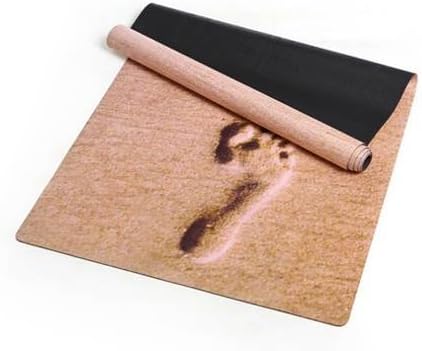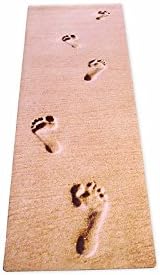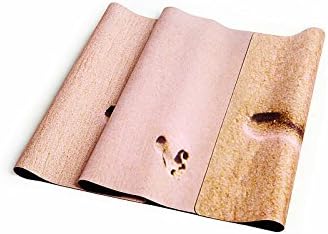
Abundant Life Yoga - Combo Yoga MAT | Premium Eco Mat/Towel That Grips The More You Sweat | Ideal for Hot Yoga, Bikram, Pilates| Includes Carrying Strap!
Category: Sports & Outdoors
Your search for the best and most amazing yoga mat is over! Finally Get Your Very Own Eco-Friendly Yoga Mat That's Odorless, Comfortable and Long Lasting. Our Premium Yoga Mat Feature These Advantages: *UNIQUE DESIGNS - No more boring one color mats! Choose from 8 available design options to fit your individual style. *REVERSIBLE - Lightweight and extremely flexible. * WIDE USAGE - Suitable for women, men or kids, for beginners or professionals. Ideal for all types of Yoga - Anusara, Ashtanga, Hatha, Prana, Iyengar, Kundalini, Vinyasa. Perfect as Hot yoga mat (Bikram Yoga mat), as well as Pilates mat. * NON SLIP ULTRA GRIP - No more slipping and sliding! No more towel bunching in hot yoga. You will feel more comfortable in your poses. * PREMIUM QUALITY MATERIAL - Long lasting, biodegradable, recyclable 100% natural tree rubber on the bottom + absorbent microfiber top layer. Provides soft cushion, stability and sticky grip. * BONUS YOGA STRAP INCLUDED: Made with high quality nylons easily allows for easy carrying your yoga mat and help avoid messy unraveling. * INTEGRATED TOWEL: Made of Microfiber material and bonded to the natural rubber, the yoga towel can quickly absorb sweat, keep your body cool and dry for the entire yoga session. * ECO-FRIENDLY - Manufactured with compliance to strict SGS and ISO9001 norms. ODOR FREE - no smell Like cheap mats and Free of harmful toxins and phthalates. * 30 days 100% money back guarantee Order Now and think about getting one for your very best friend. Limited time offer! Machine Washing Instructions: * Machine wash alone, (no bleach) on gentle cycle in cold water and hang dry. Achieve The Ultimate in Mind-Body Fitness, Looking Good, and Feeling Great now with just a click "Add to your cart"!
Features: Size - 68"L x 24" W x 1/8" H (3.5mm), Weight 4.1 lbs. | Imported | PREMIUM QUALITY MATERIAL - Eco friendly, no smell, biodegradable, recyclable. Non toxic, non fading, and free of phthalates. LIGHT WEIGHT - Designed to be light weight for easy transport and reduced shoulder straining, ideal thickness; not too thin and not too thick. | EXCLUSIVE DESIGN - Stand out in your gym yoga class. Your mats can be beautiful as well as functional! 6 Unique designs available | NON-SLIP SLIP ULTRA GRIP- Tired of slipping during your sweaty practice? Our non slip yoga mat towel combo grips to the floor better the more you sweat! Not too thick to provide top stability, not too thin to compromise soft cushion. You will feel more comfortable in your poses. | IDEAL FOR ALL - Great for women, men and kids, for beginners or advanced. MACHINE WASHABLE for easy cleaning; hang dry. | BONUS DURABLE CARRYING STRAP INCLUDED, 100% Money back guarantee